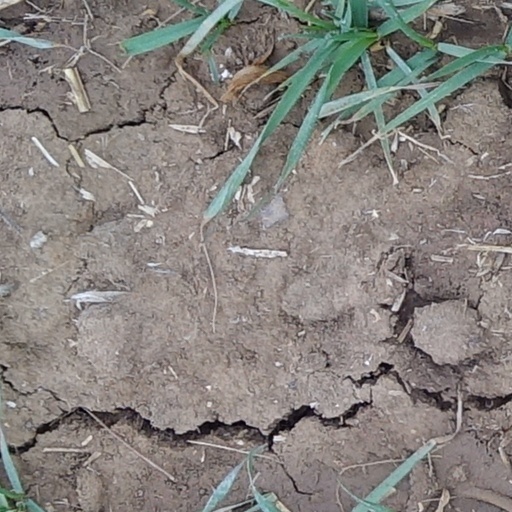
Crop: wheat